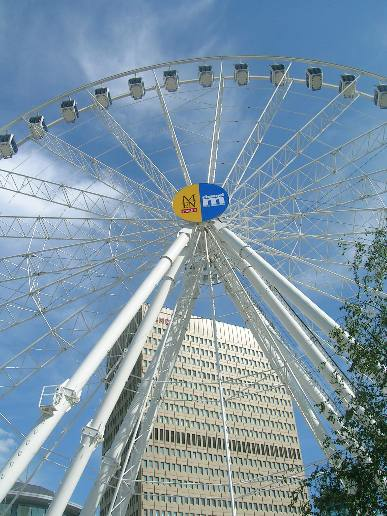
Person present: No